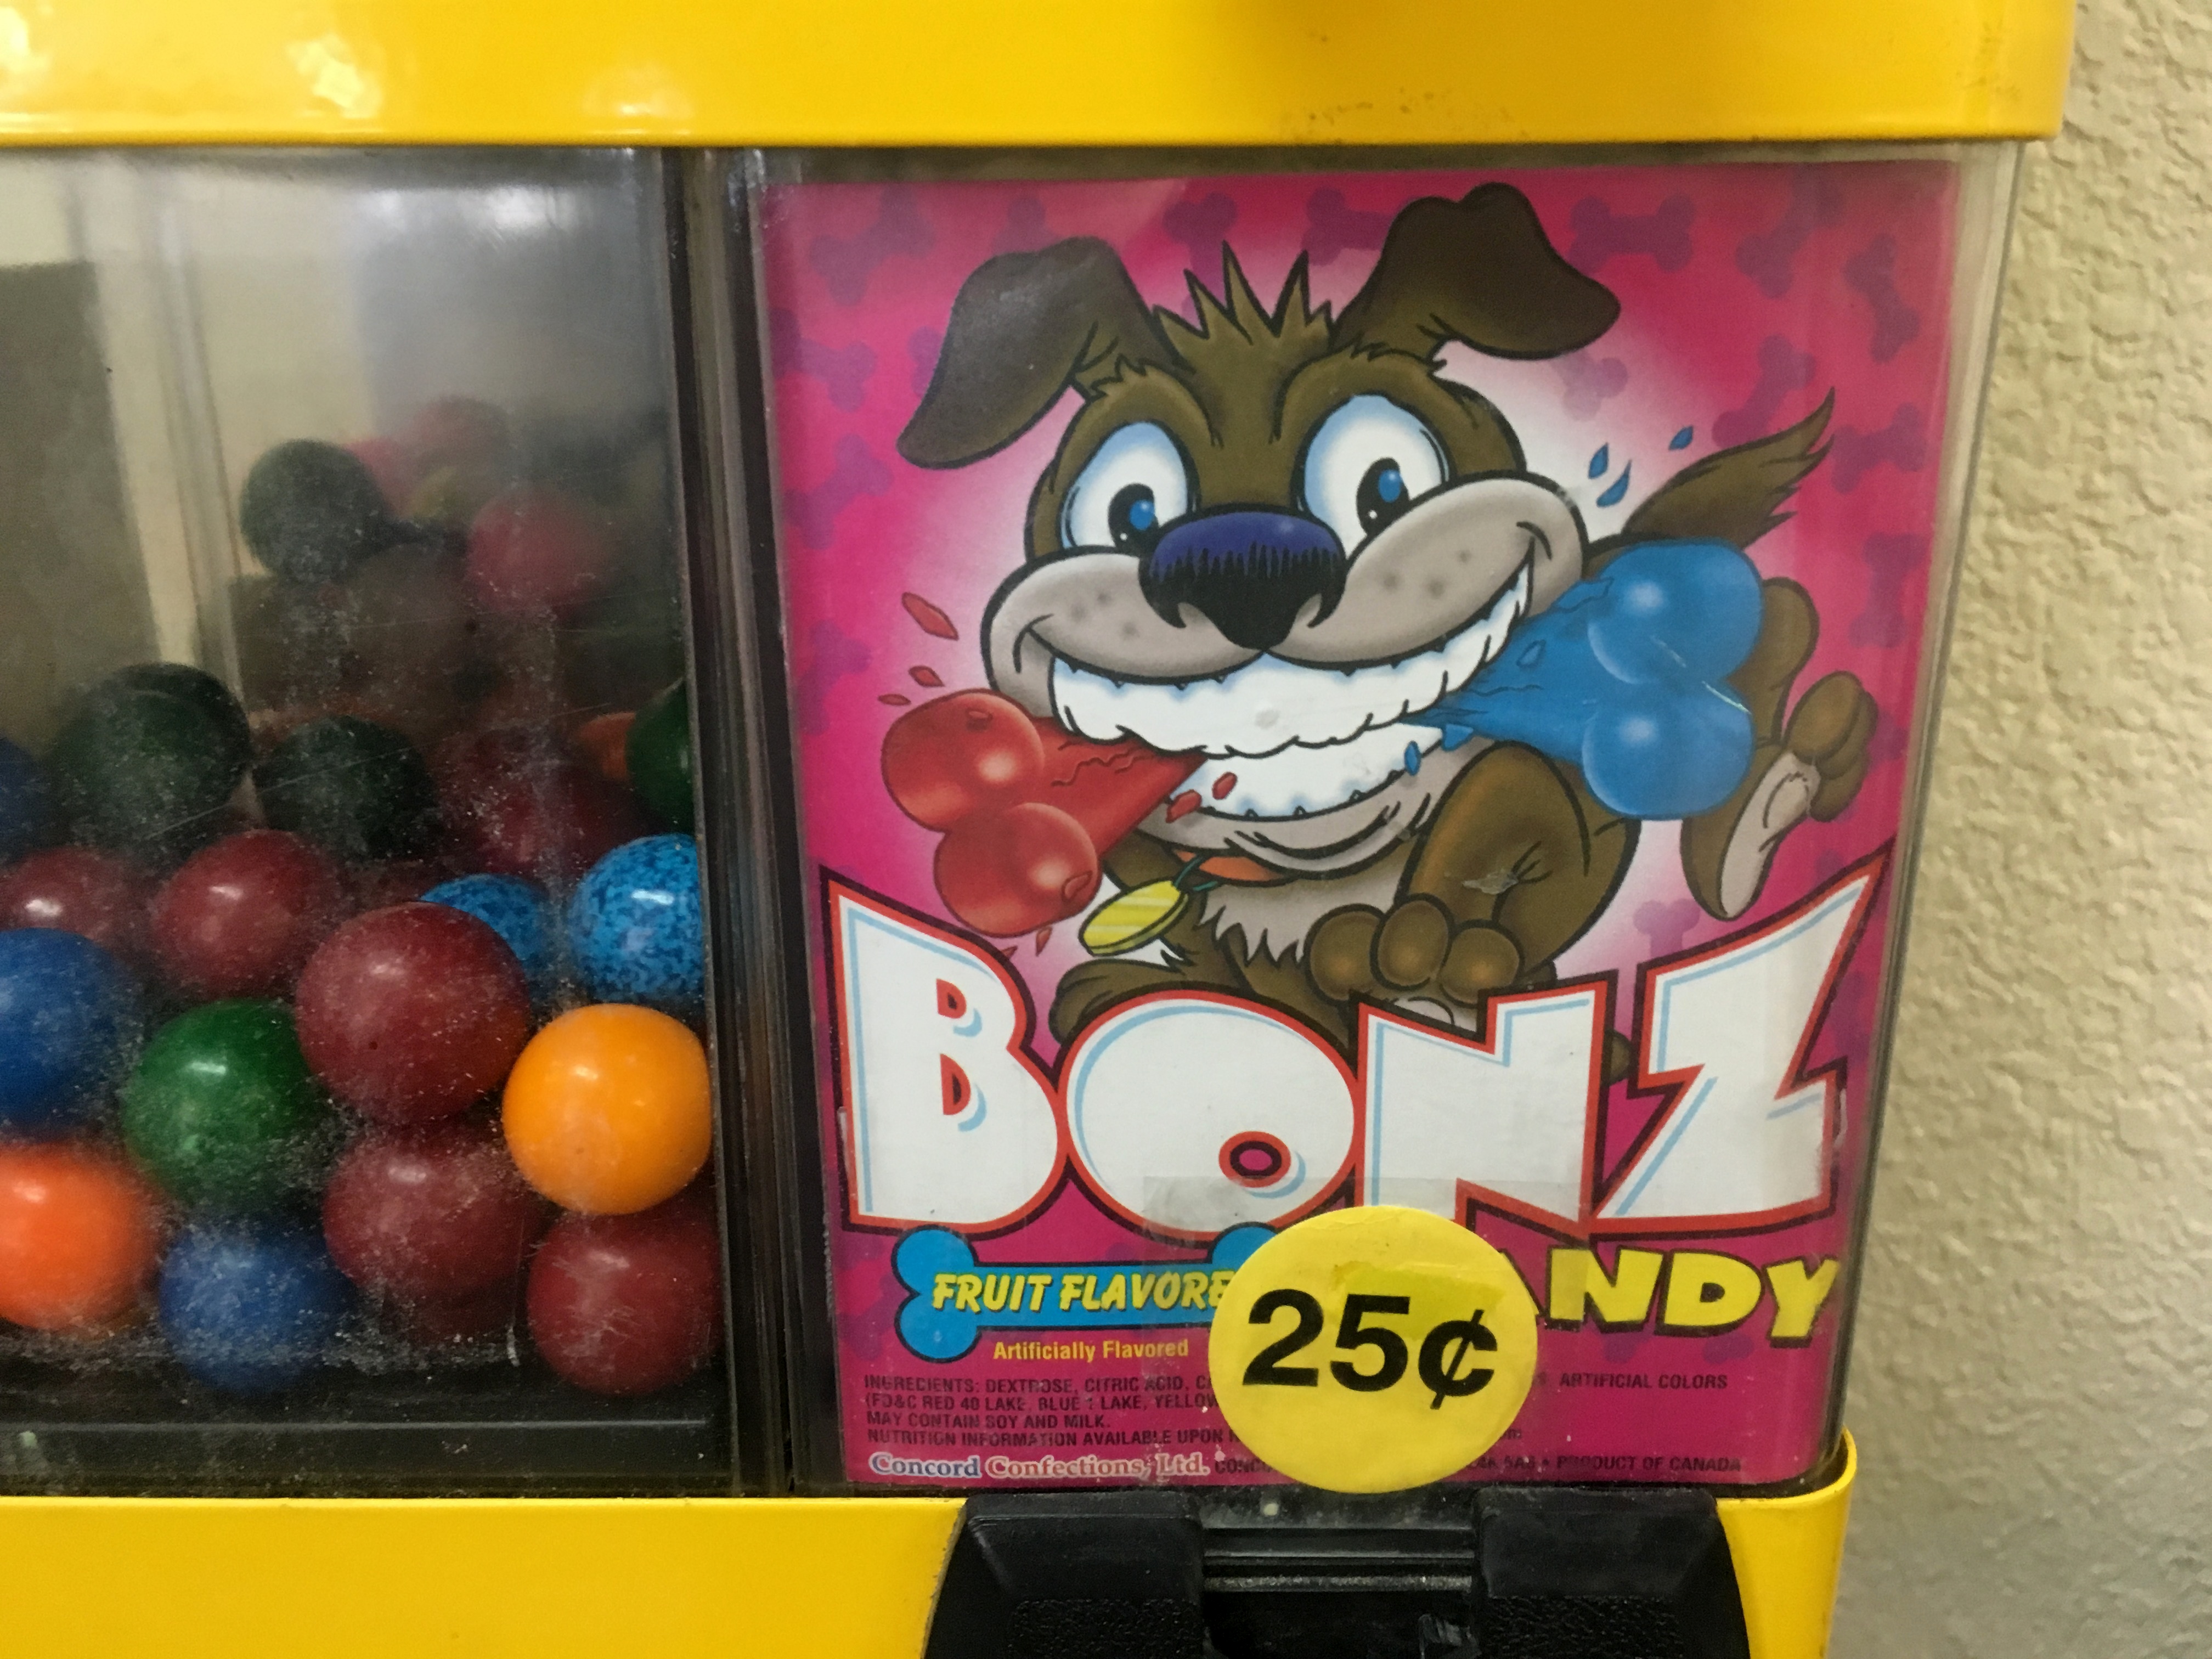
food, toy, candy